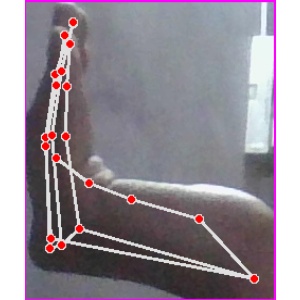
अक्षर: स